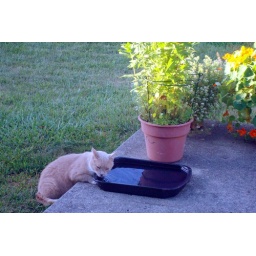
He is drinking from the water pan on the patio. Taken by Edgar through a glass door.